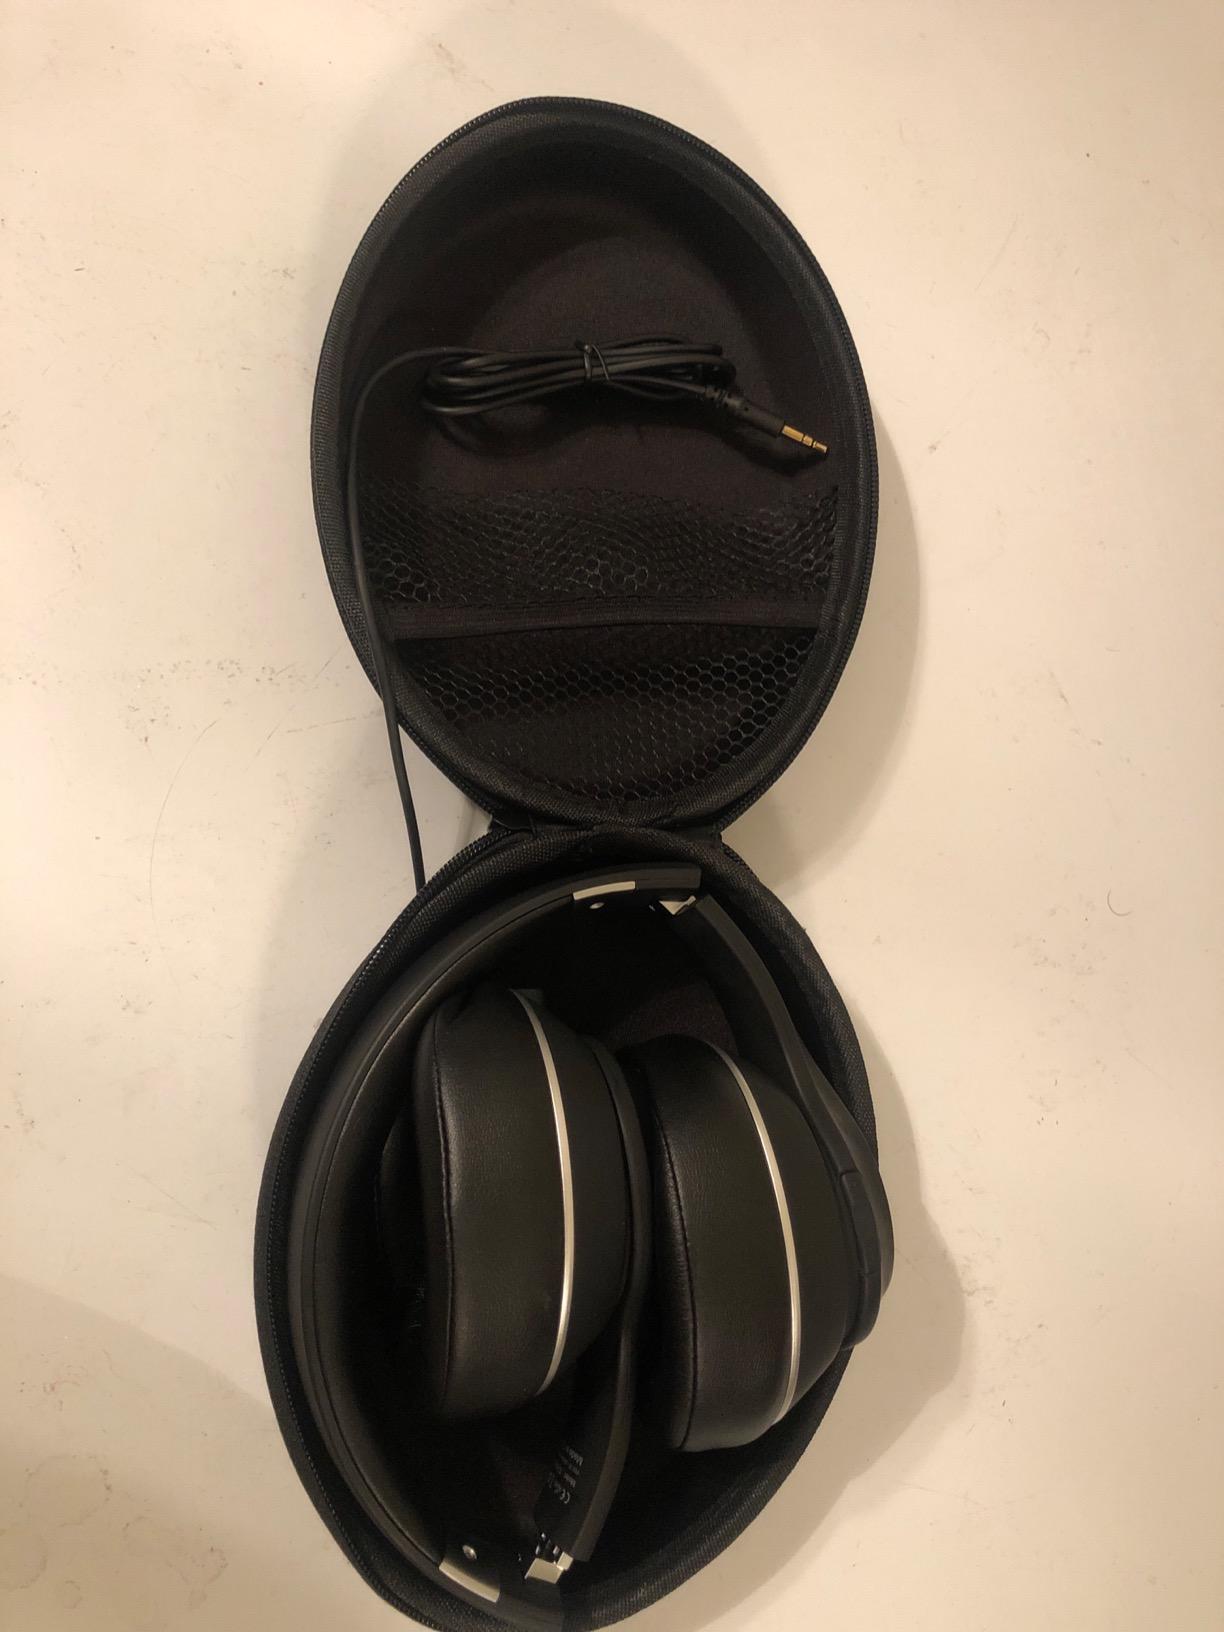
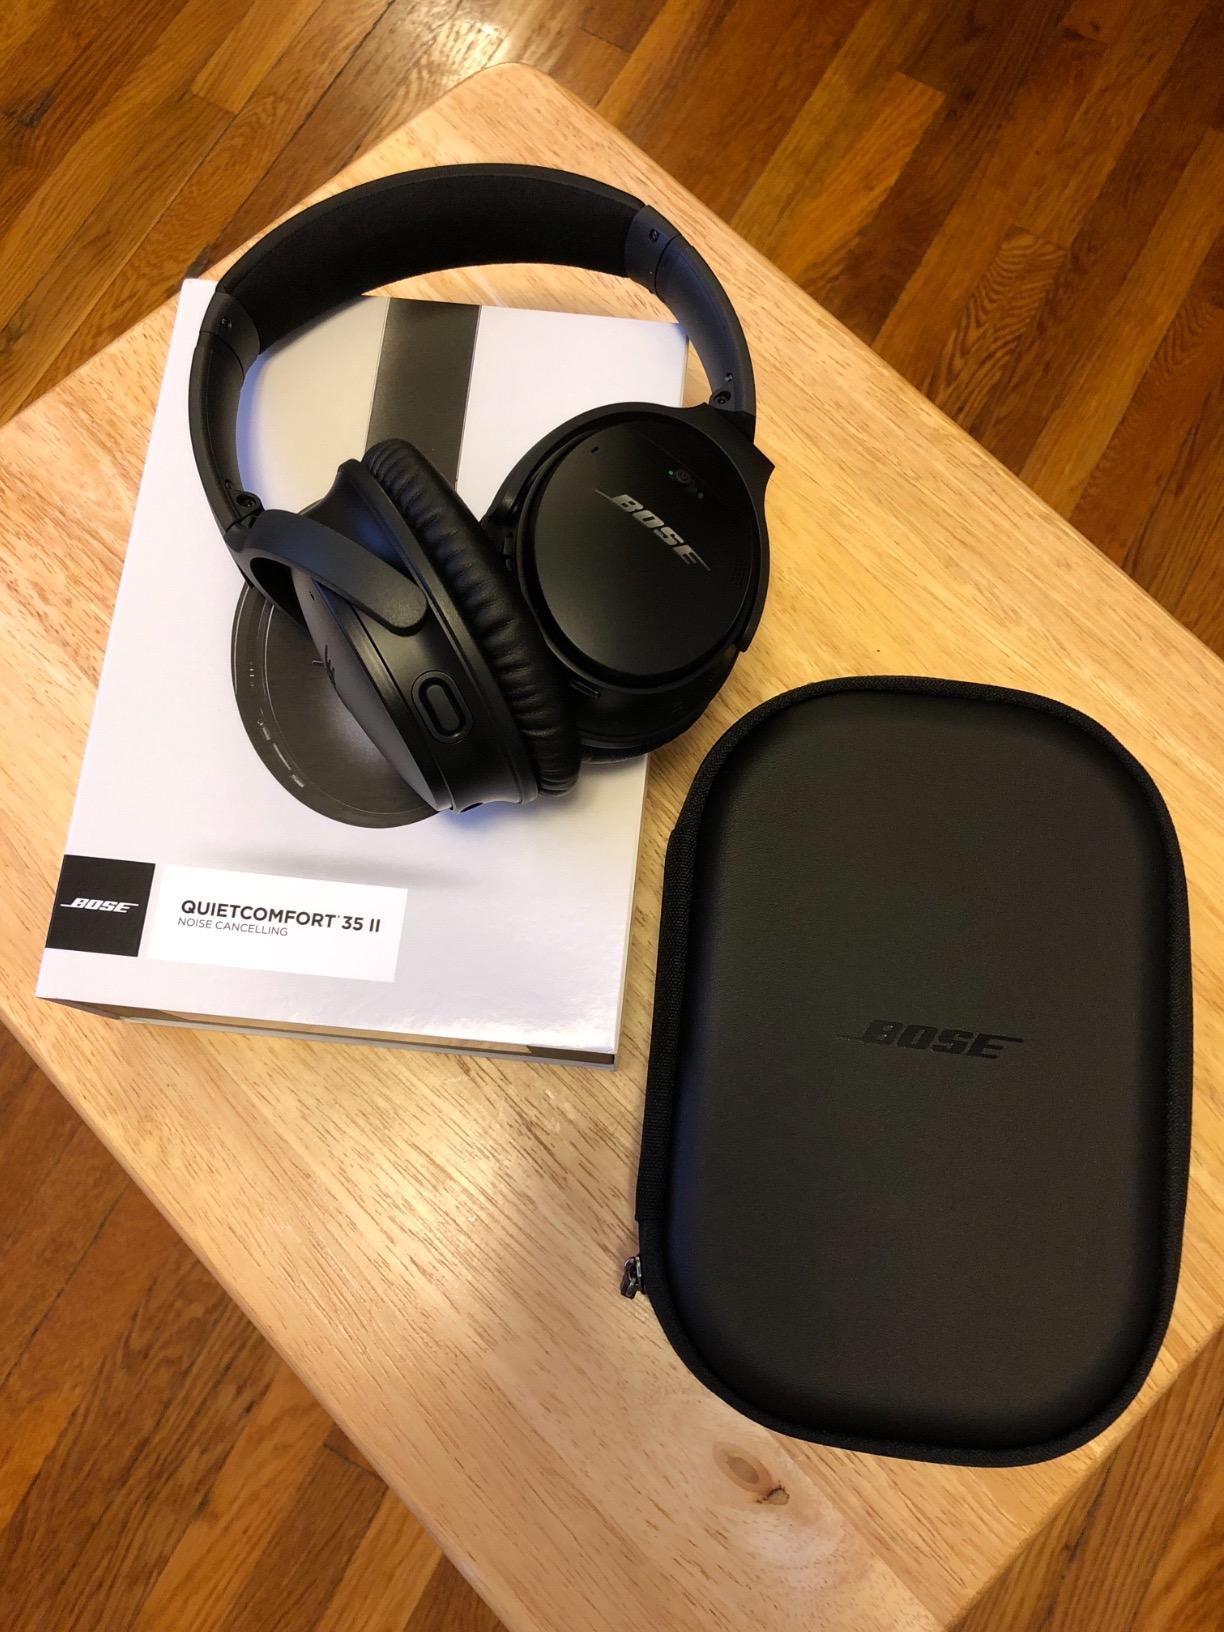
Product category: headphones
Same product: no